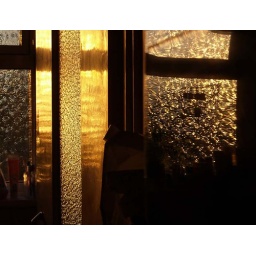
The bathroom window reflected in the microwave oven on the rhs... easier to work out on the previous photo